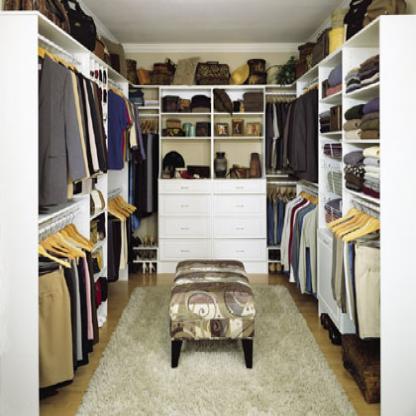
Scene: Indoor